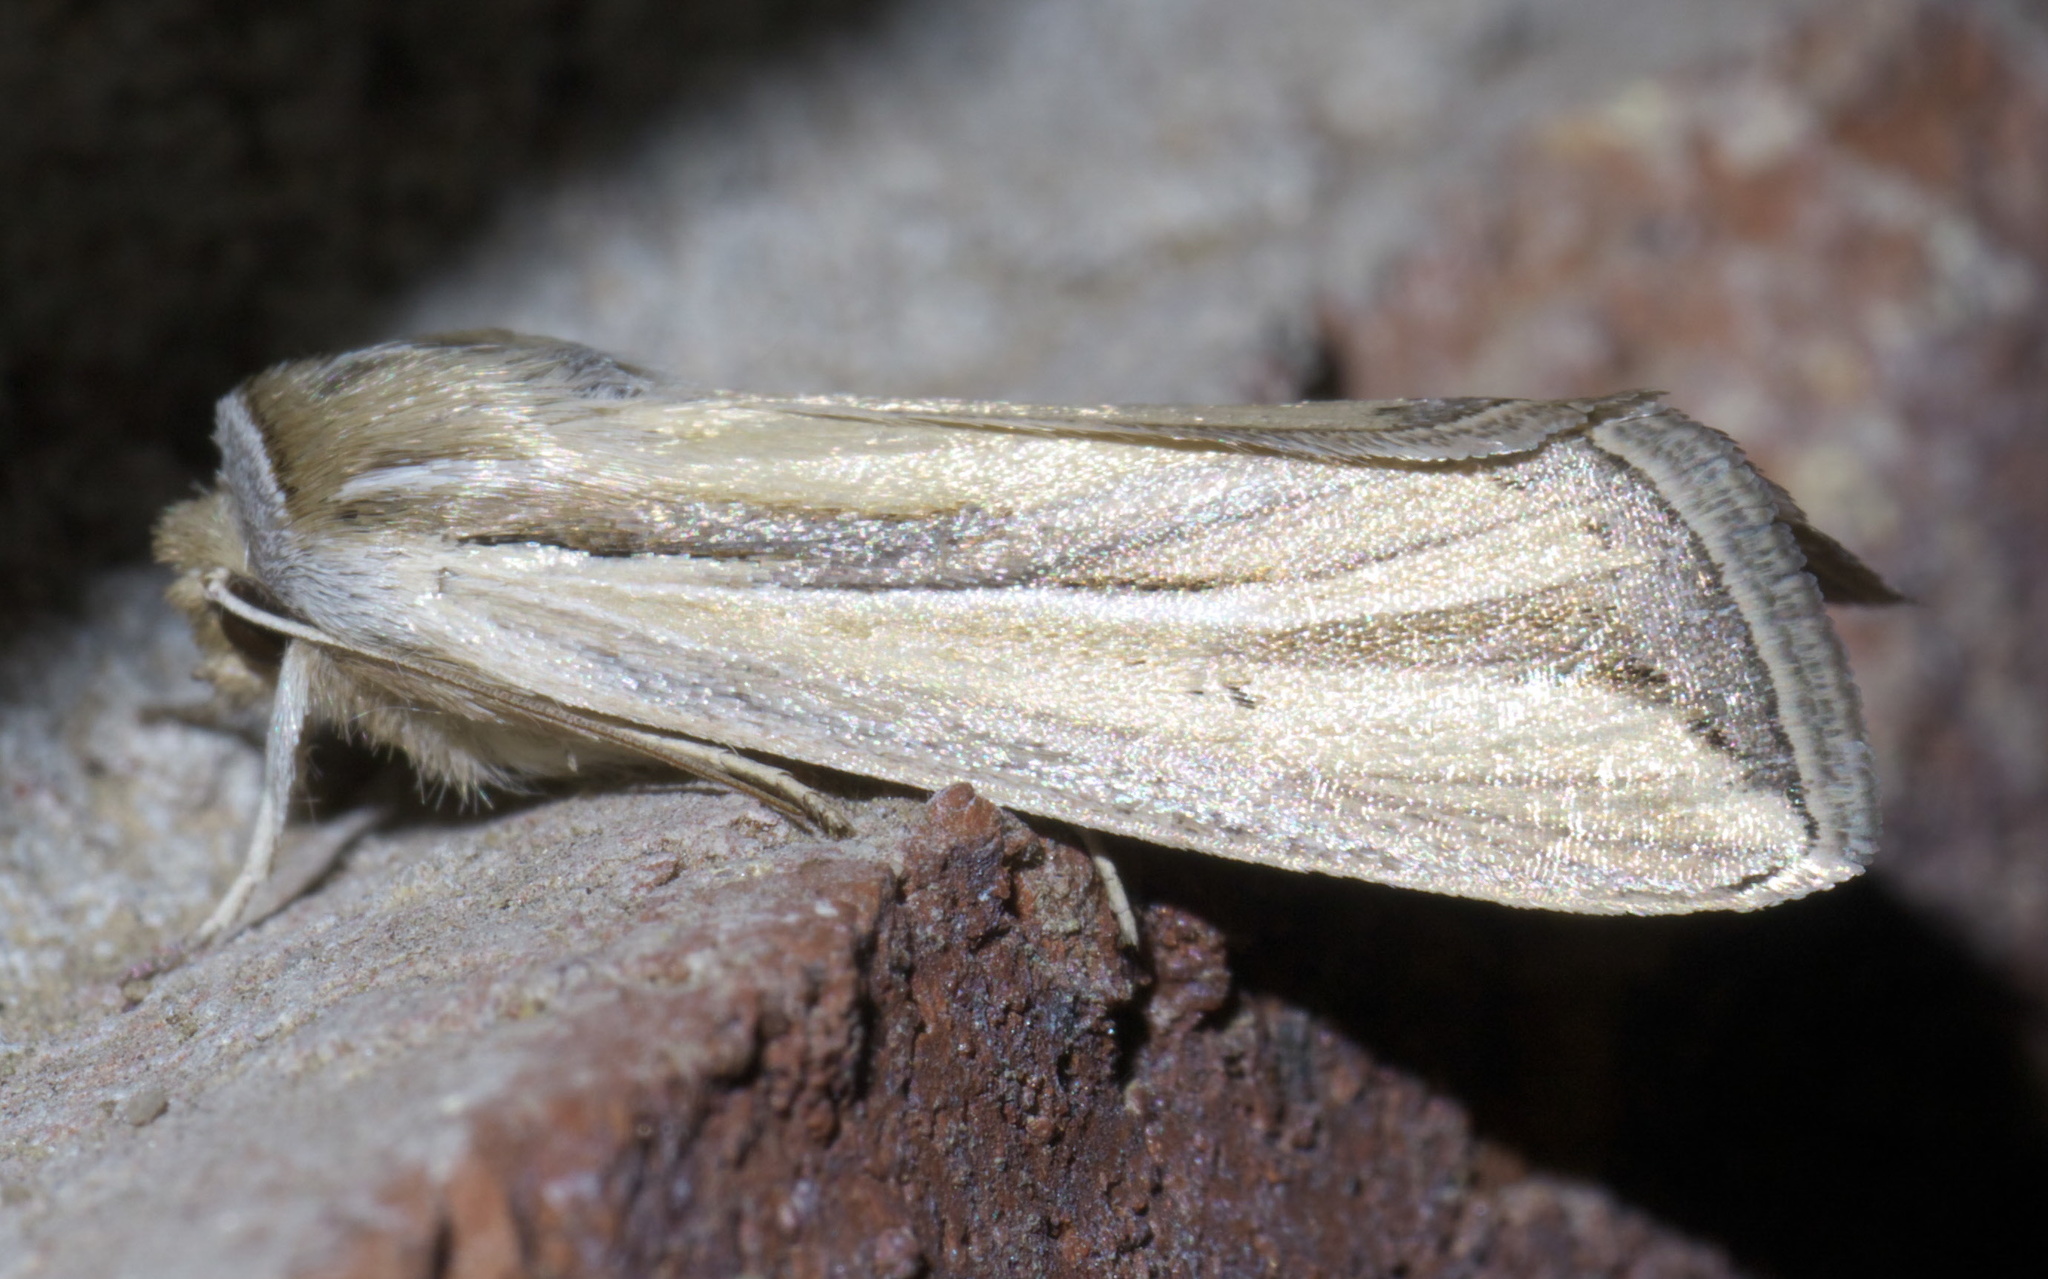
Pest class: wheathead_armyworm_Dargida_diffusa